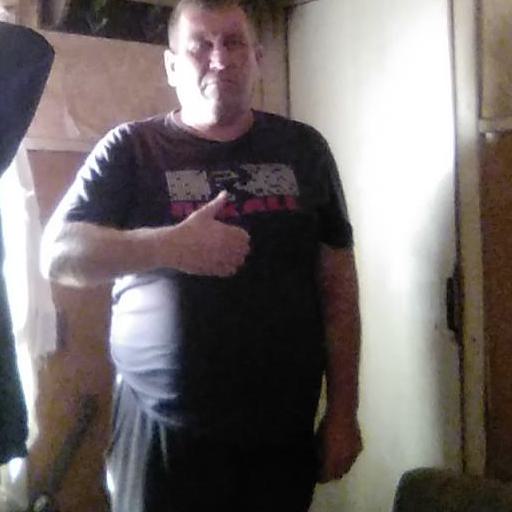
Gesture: like